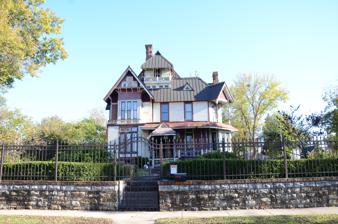
Building: William Ayers House
Country: United States of America
Year built: 1888
Historic house in Arkansas, United States United States historic place William Ayers House U.S. National Register of Historic Places Location in Arkansas Show map of Arkansas Location in United States Show map of the United States Location 820 N. 12th Street, Fort Smith, Arkansas Coordinates 35°23′56″N 94°24′47″W / 35.39889°N 94.41306°W / 35.39889; -94.41306 Area less than one acre Built 1888 ( 1888 ) Architectural style Queen Anne, Stick/Eastlake NRHP reference No. 99000792 Added to NRHP July 8, 1999 The William Ayers House is a historic house located at 820 North 12th Street in Fort Smith, Arkansas . Description and history It is a 2 + 1 ⁄ 2 -story, wood-framed structure, with asymmetrical massing and a variety of dormers, gables, porches, and exterior wall finishes typical of the Queen Anne style . Detailing includes vergeboard in gable ends, wall sections with decorative cut shingles, and corbelled chimney tops. It is an outstanding example of the architectural style in the city. The house was listed on the National Register of Historic Places on July 8, 1999. See also National Register of Historic Places listings in Sebastian County, Arkansas References